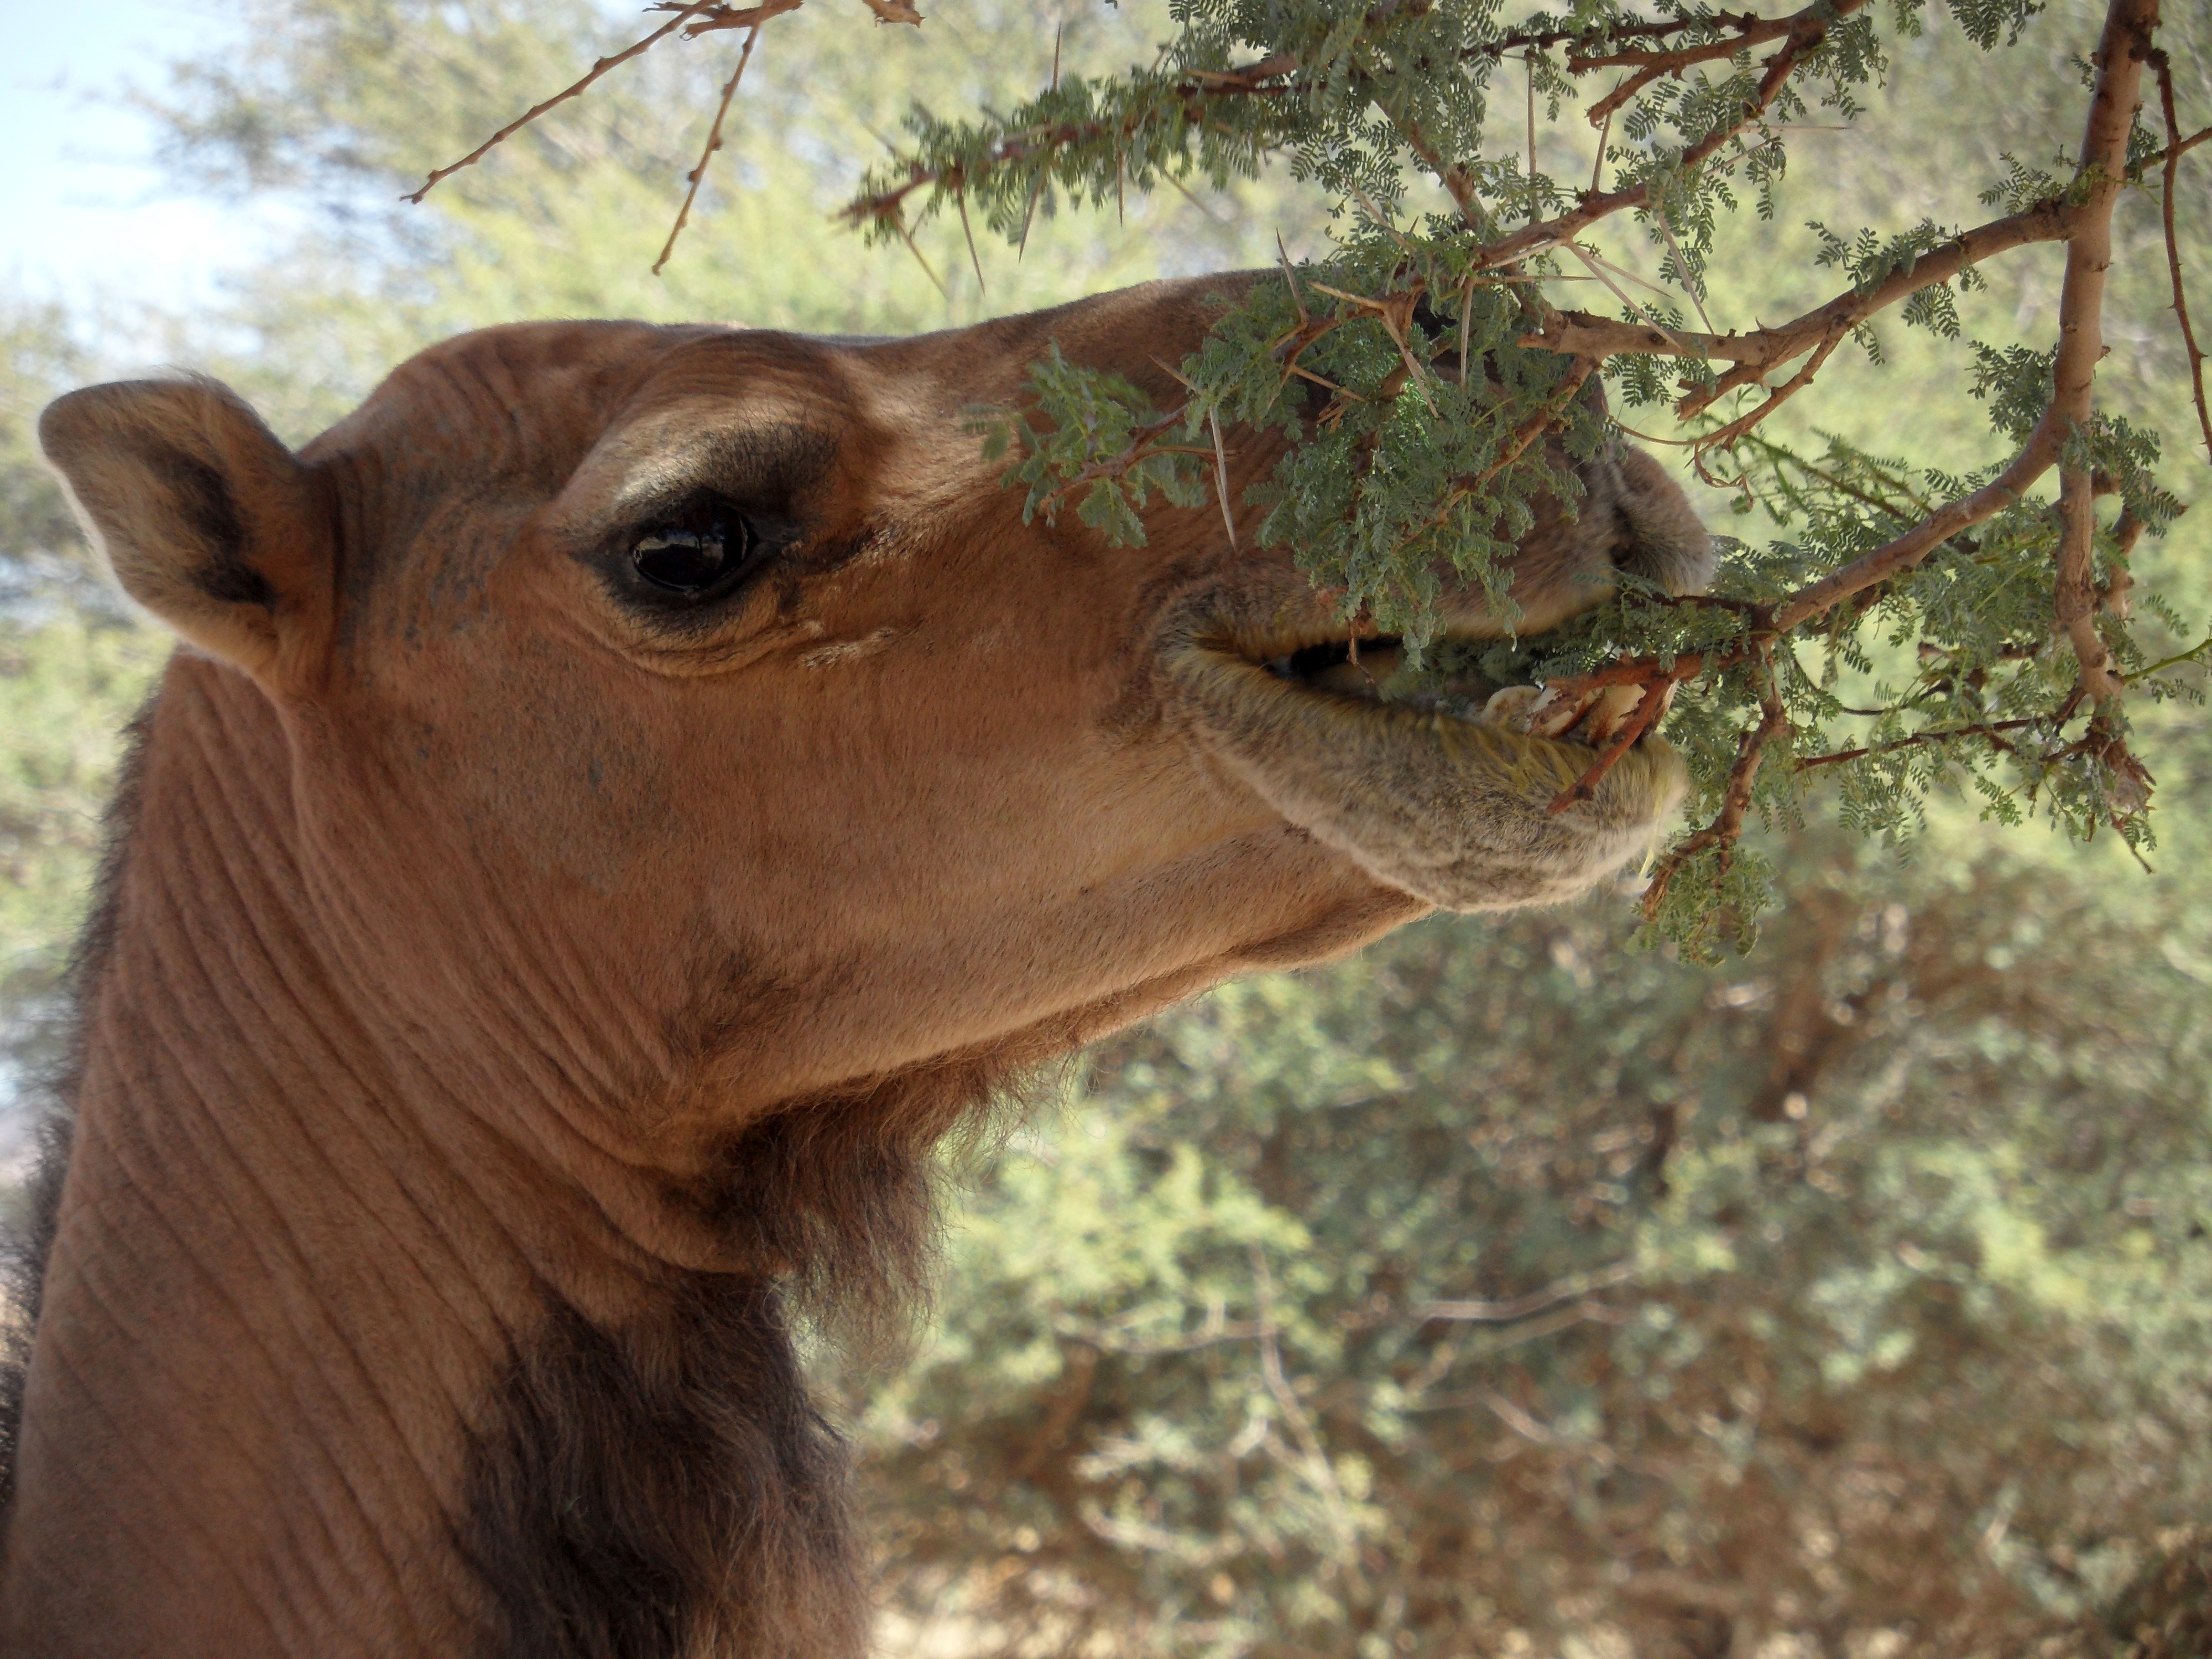
camel, vertebrate, mammal, terrestrial animal, wildlife, snout, adaptation, organism, fawn, camelid, plant